Bargil Pixner

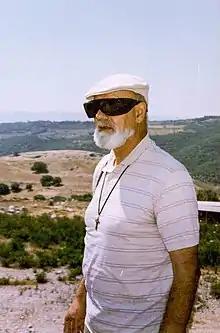
Pixner in 1994

Bargil Pixner (March 23, 1921 – April 5, 2002) was an ethnically German Italian-American monk of the Order of Saint Benedict, Biblical scholar and archaeologist, and commentator on the Dead Sea Scrolls.